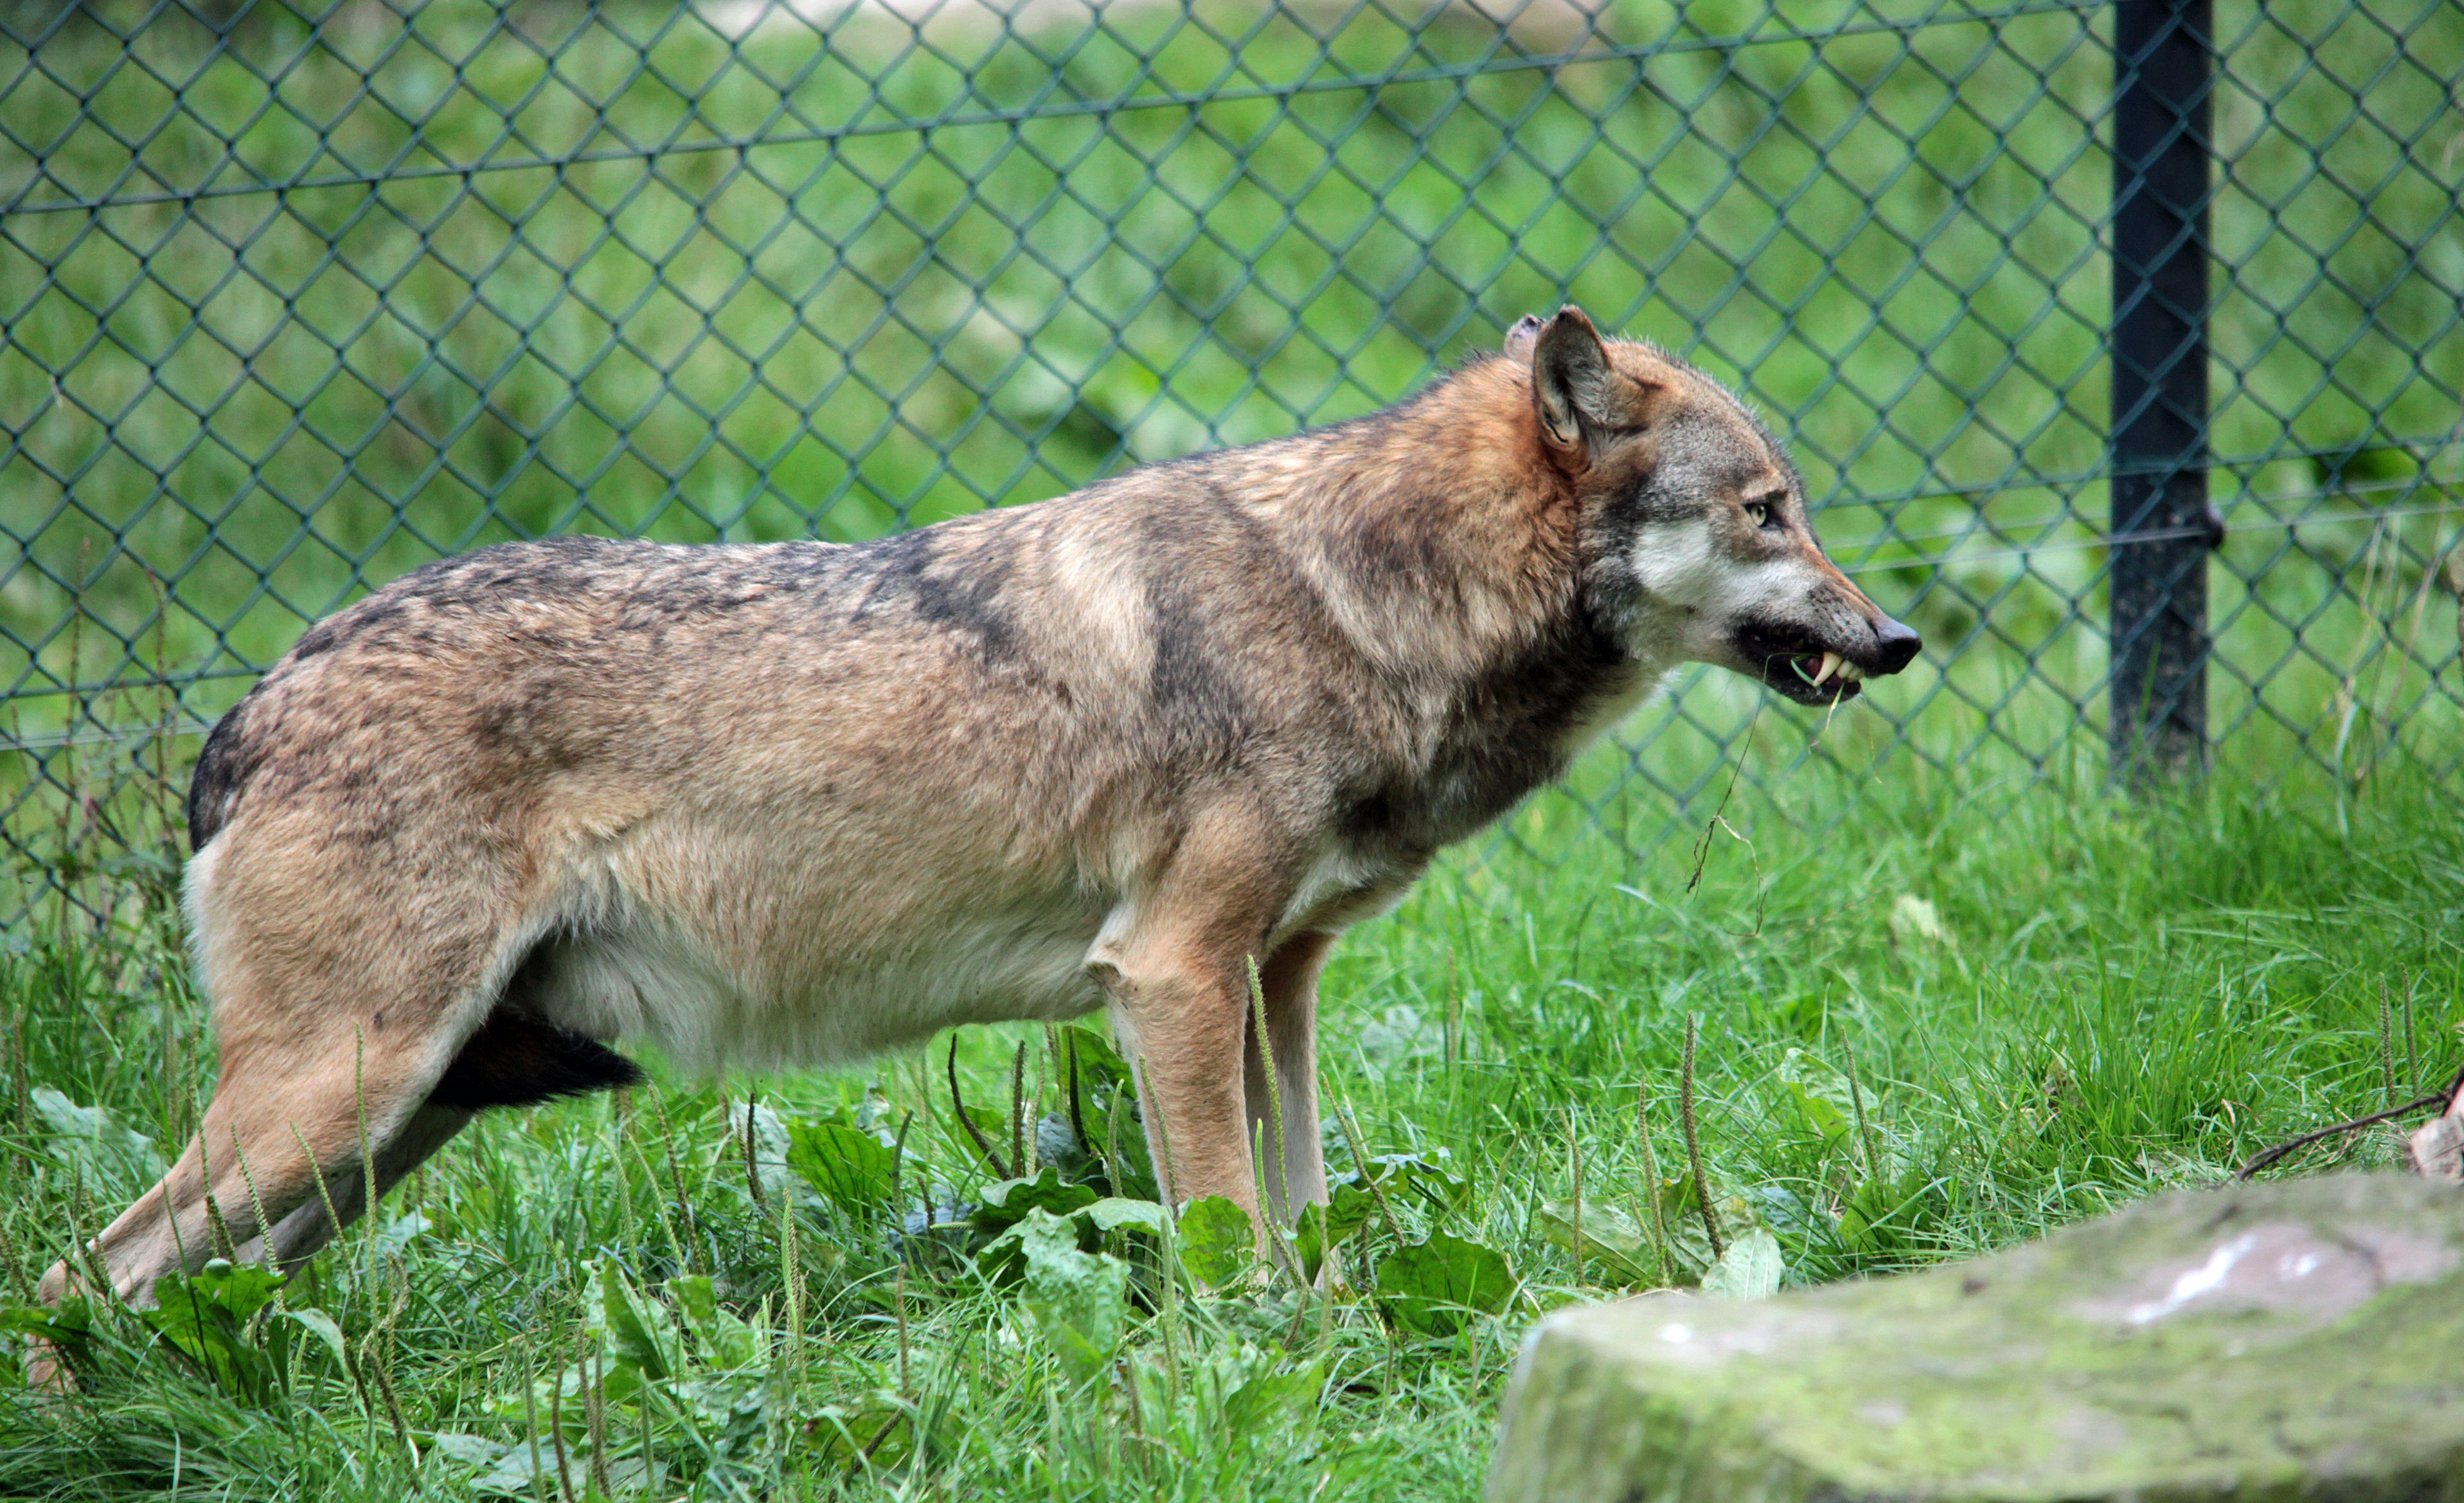
wildlife, mammal, wolf, fauna, vertebrate, teeth, tooth, animal world, jackal, dog like mammal, red wolf, kit fox, saarloos wolfdog, wolfdog, czechoslovakian wolfdog, dog breed group, greenland dog, east siberian laika, canis lupus tundrarum, tamaskan dog, dhole